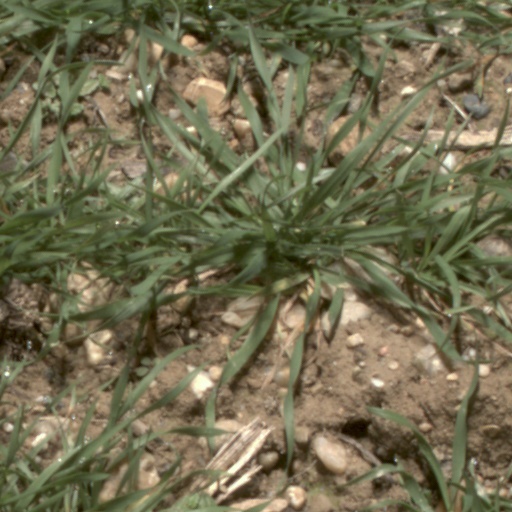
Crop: wheat